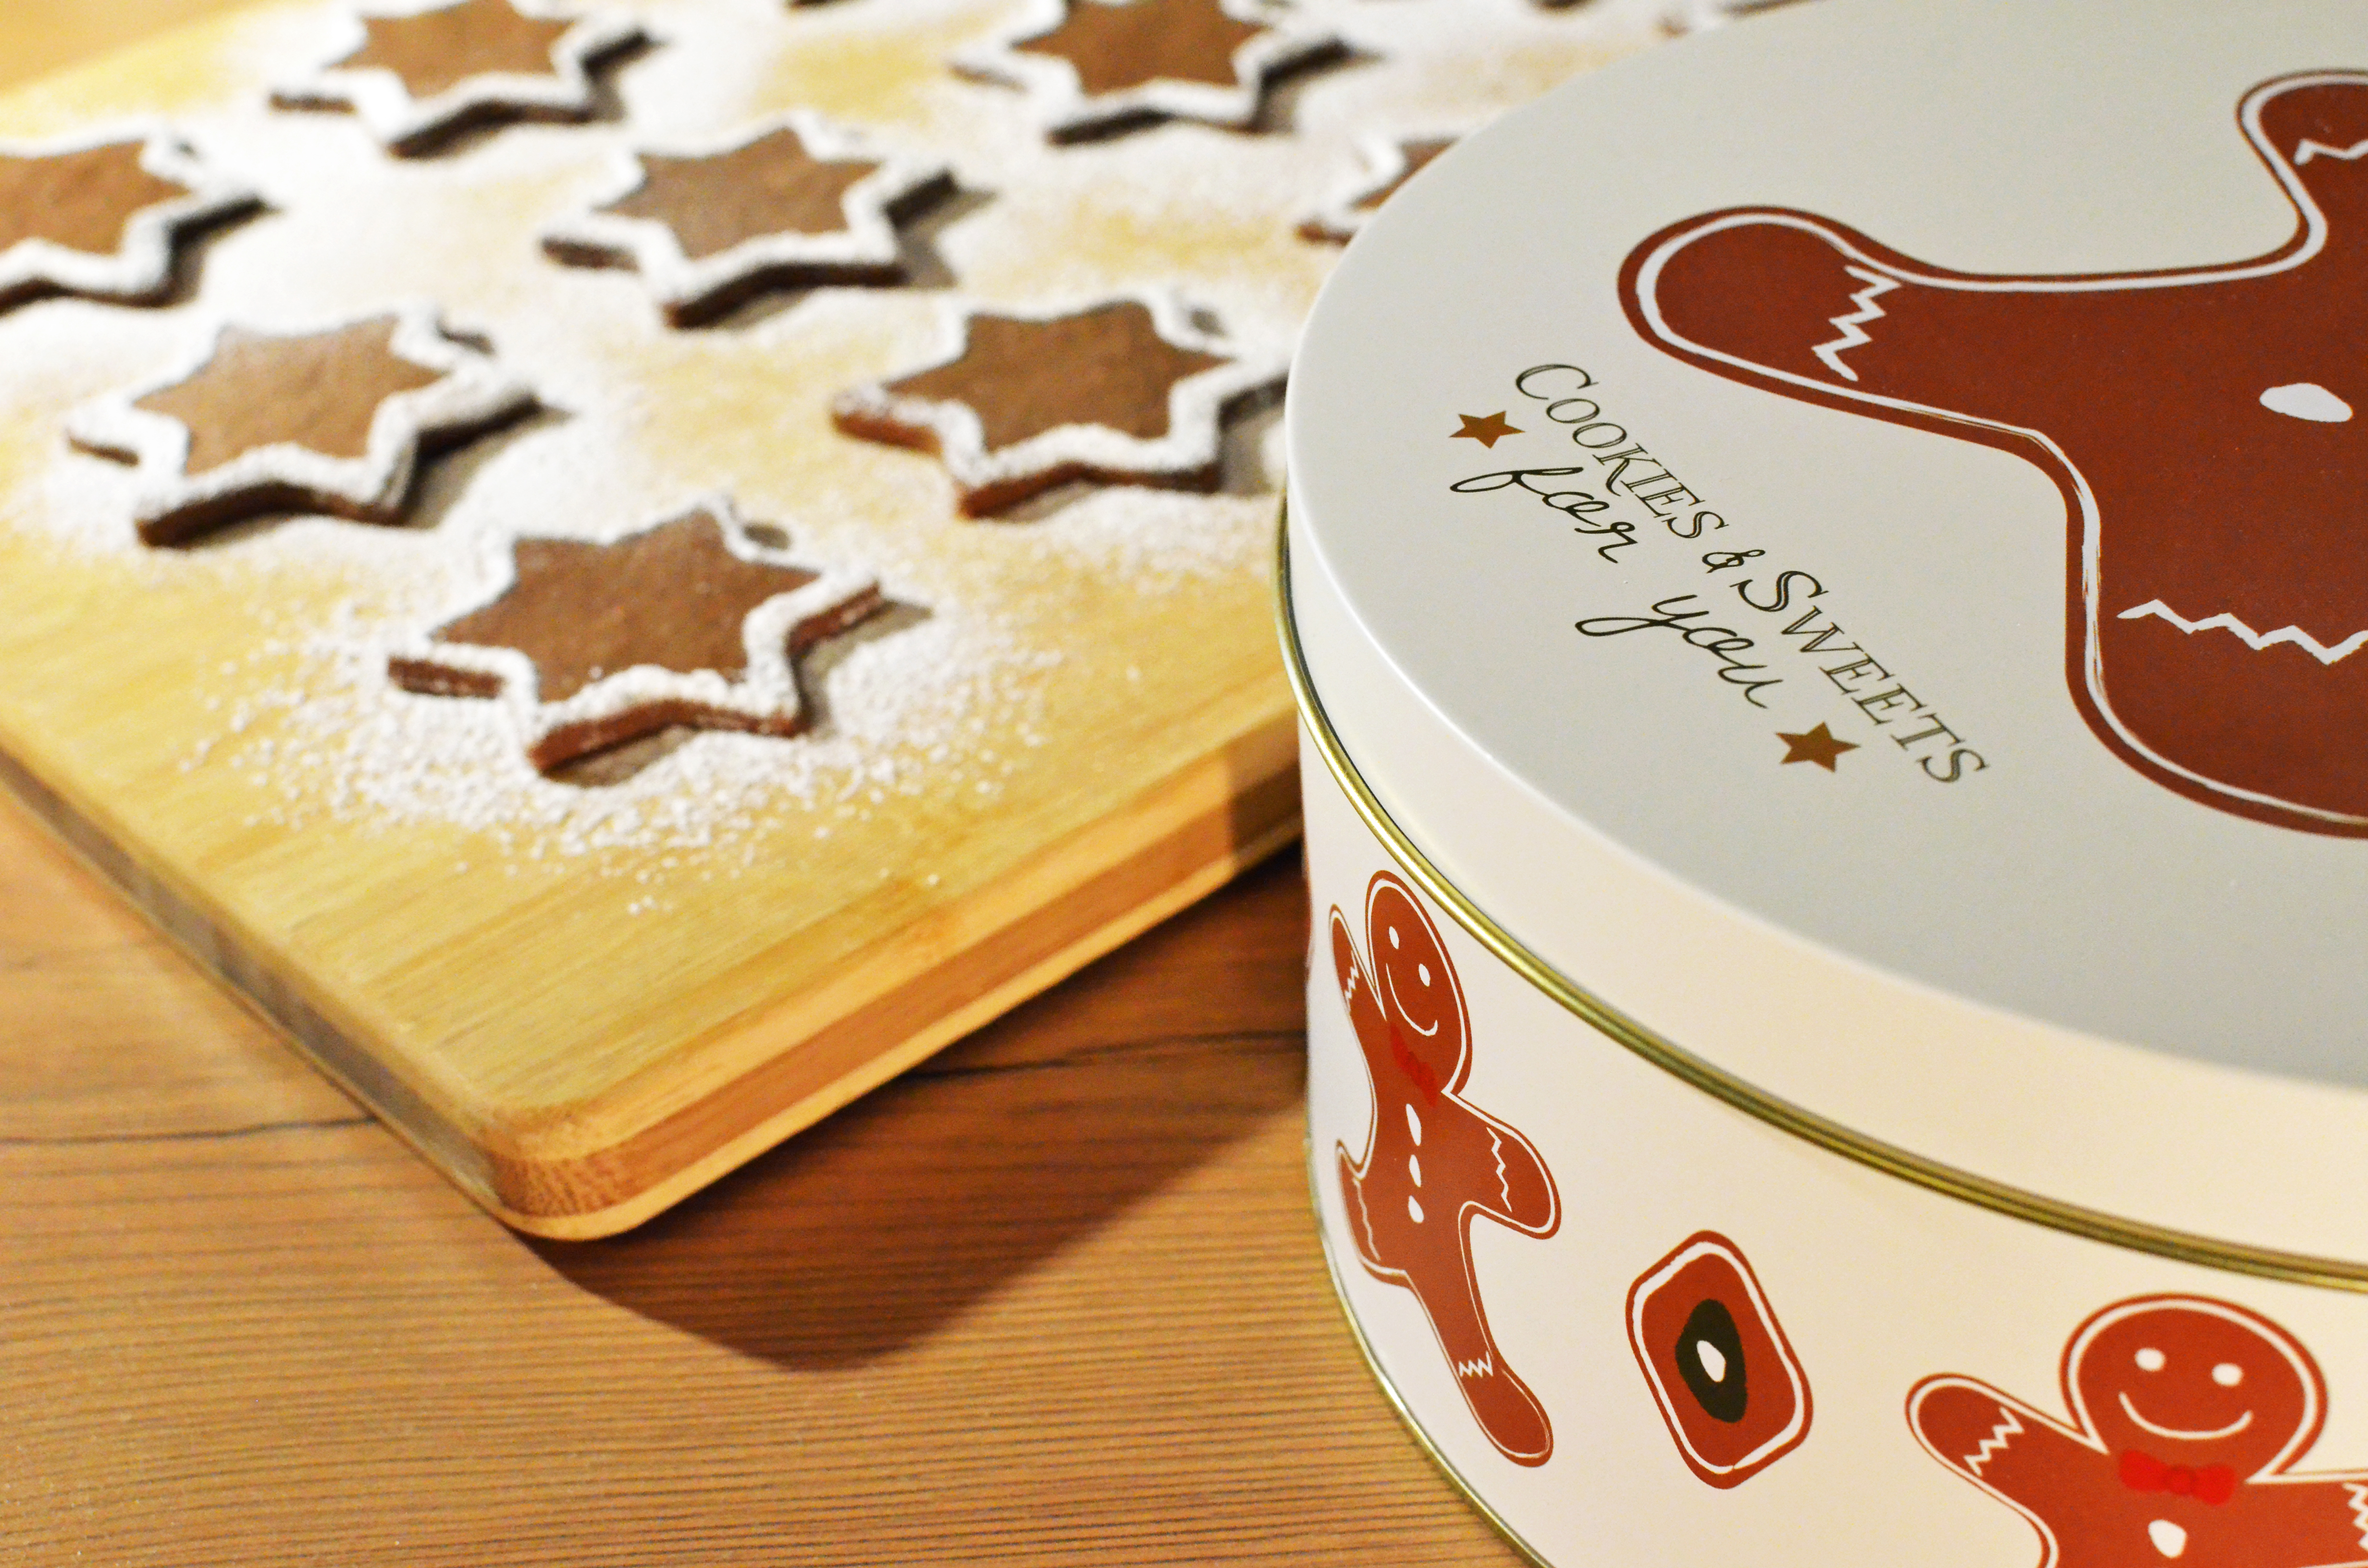
food, chocolate, baking, christmas, dessert, cookies, sugar, sweets, icing, xmas, santa claus, gingerbread, flavor, snack food, public domain images